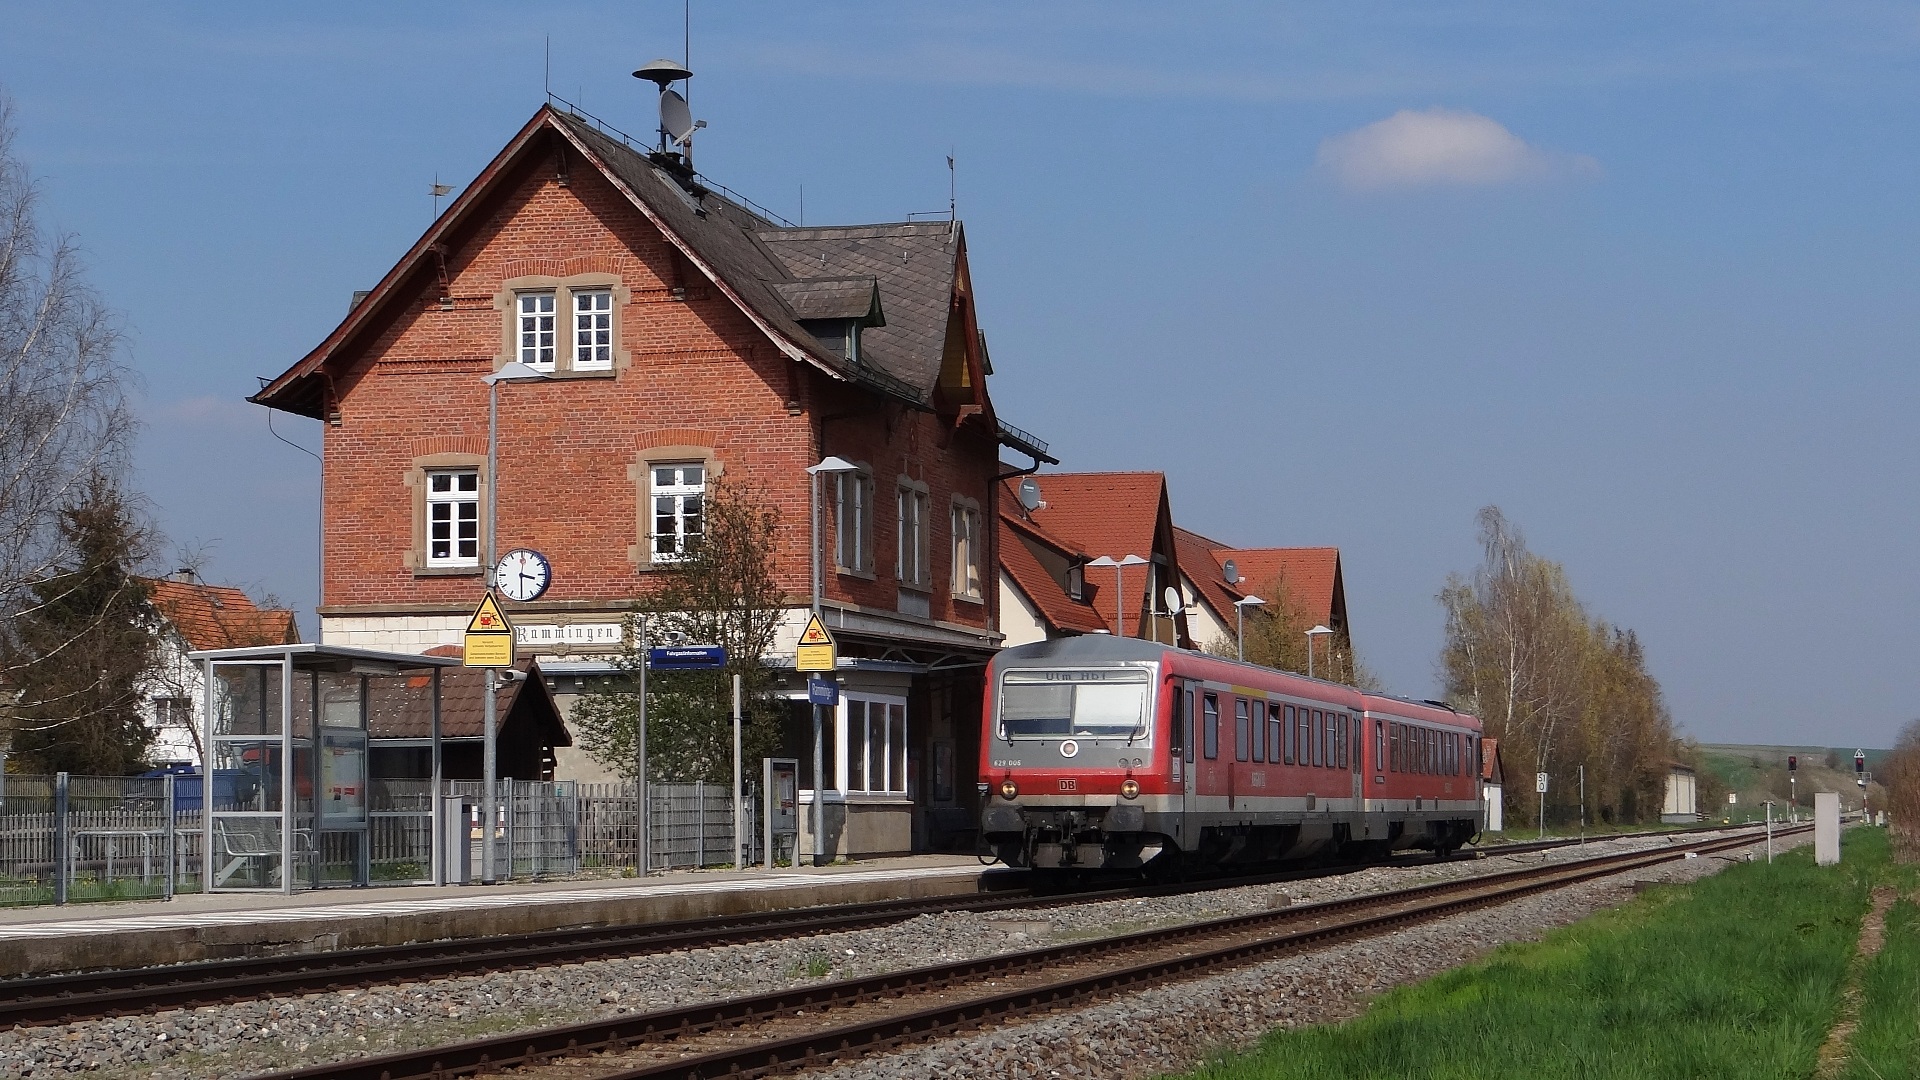
track, railway, building, train, transport, suburb, vehicle, train station, locomotive, railway station, rail transport, residential area, rolling stock, railroad car, vt 628 units, brenz railway, kbs 757, rammingen